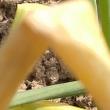
Crop: Onion
Condition: fusarium-d